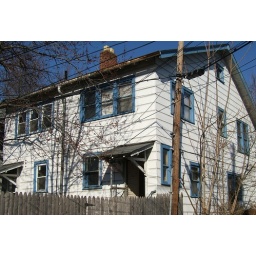
Back of a white house with blue trim around E. Blake and Adams Ave.